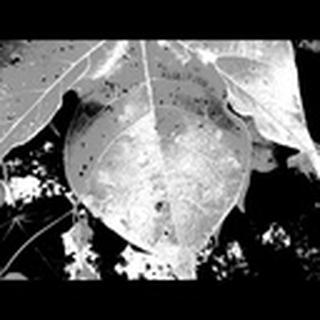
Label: cotton_target_spot